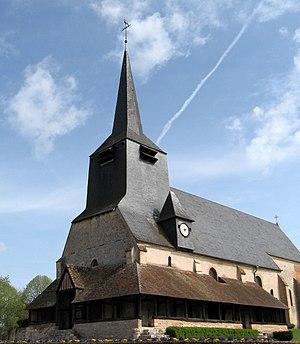
Brinon-sur-Sauldre (Cher)
Brinon-sur-Sauldre est une commune française située dans le département du Cher en région Centre-Val de Loire.